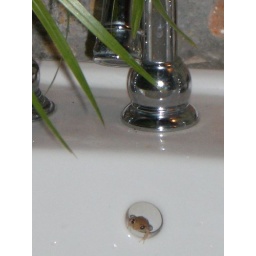
A little Frog lived in the sink in our outdoor bathroom